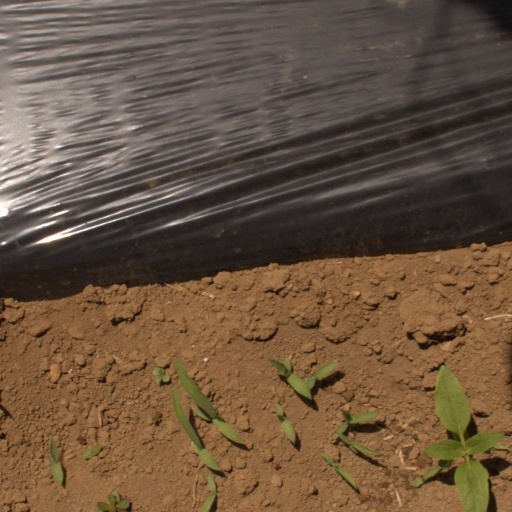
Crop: Jerusalem artichoke